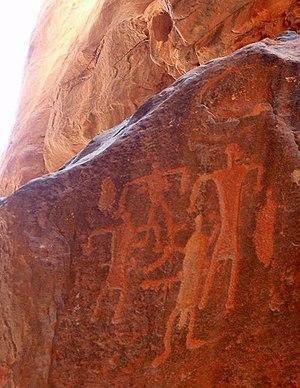
Le Wadi Rum ou Wadi Ramm est un paysage désertique comportant des canyons, des arches naturelles, des falaises et des grottes, situé au sud de l'Arabah en Jordanie. Il a été inscrit au Patrimoine mondial en 2011 en tant que bien mixte naturel et culturel.